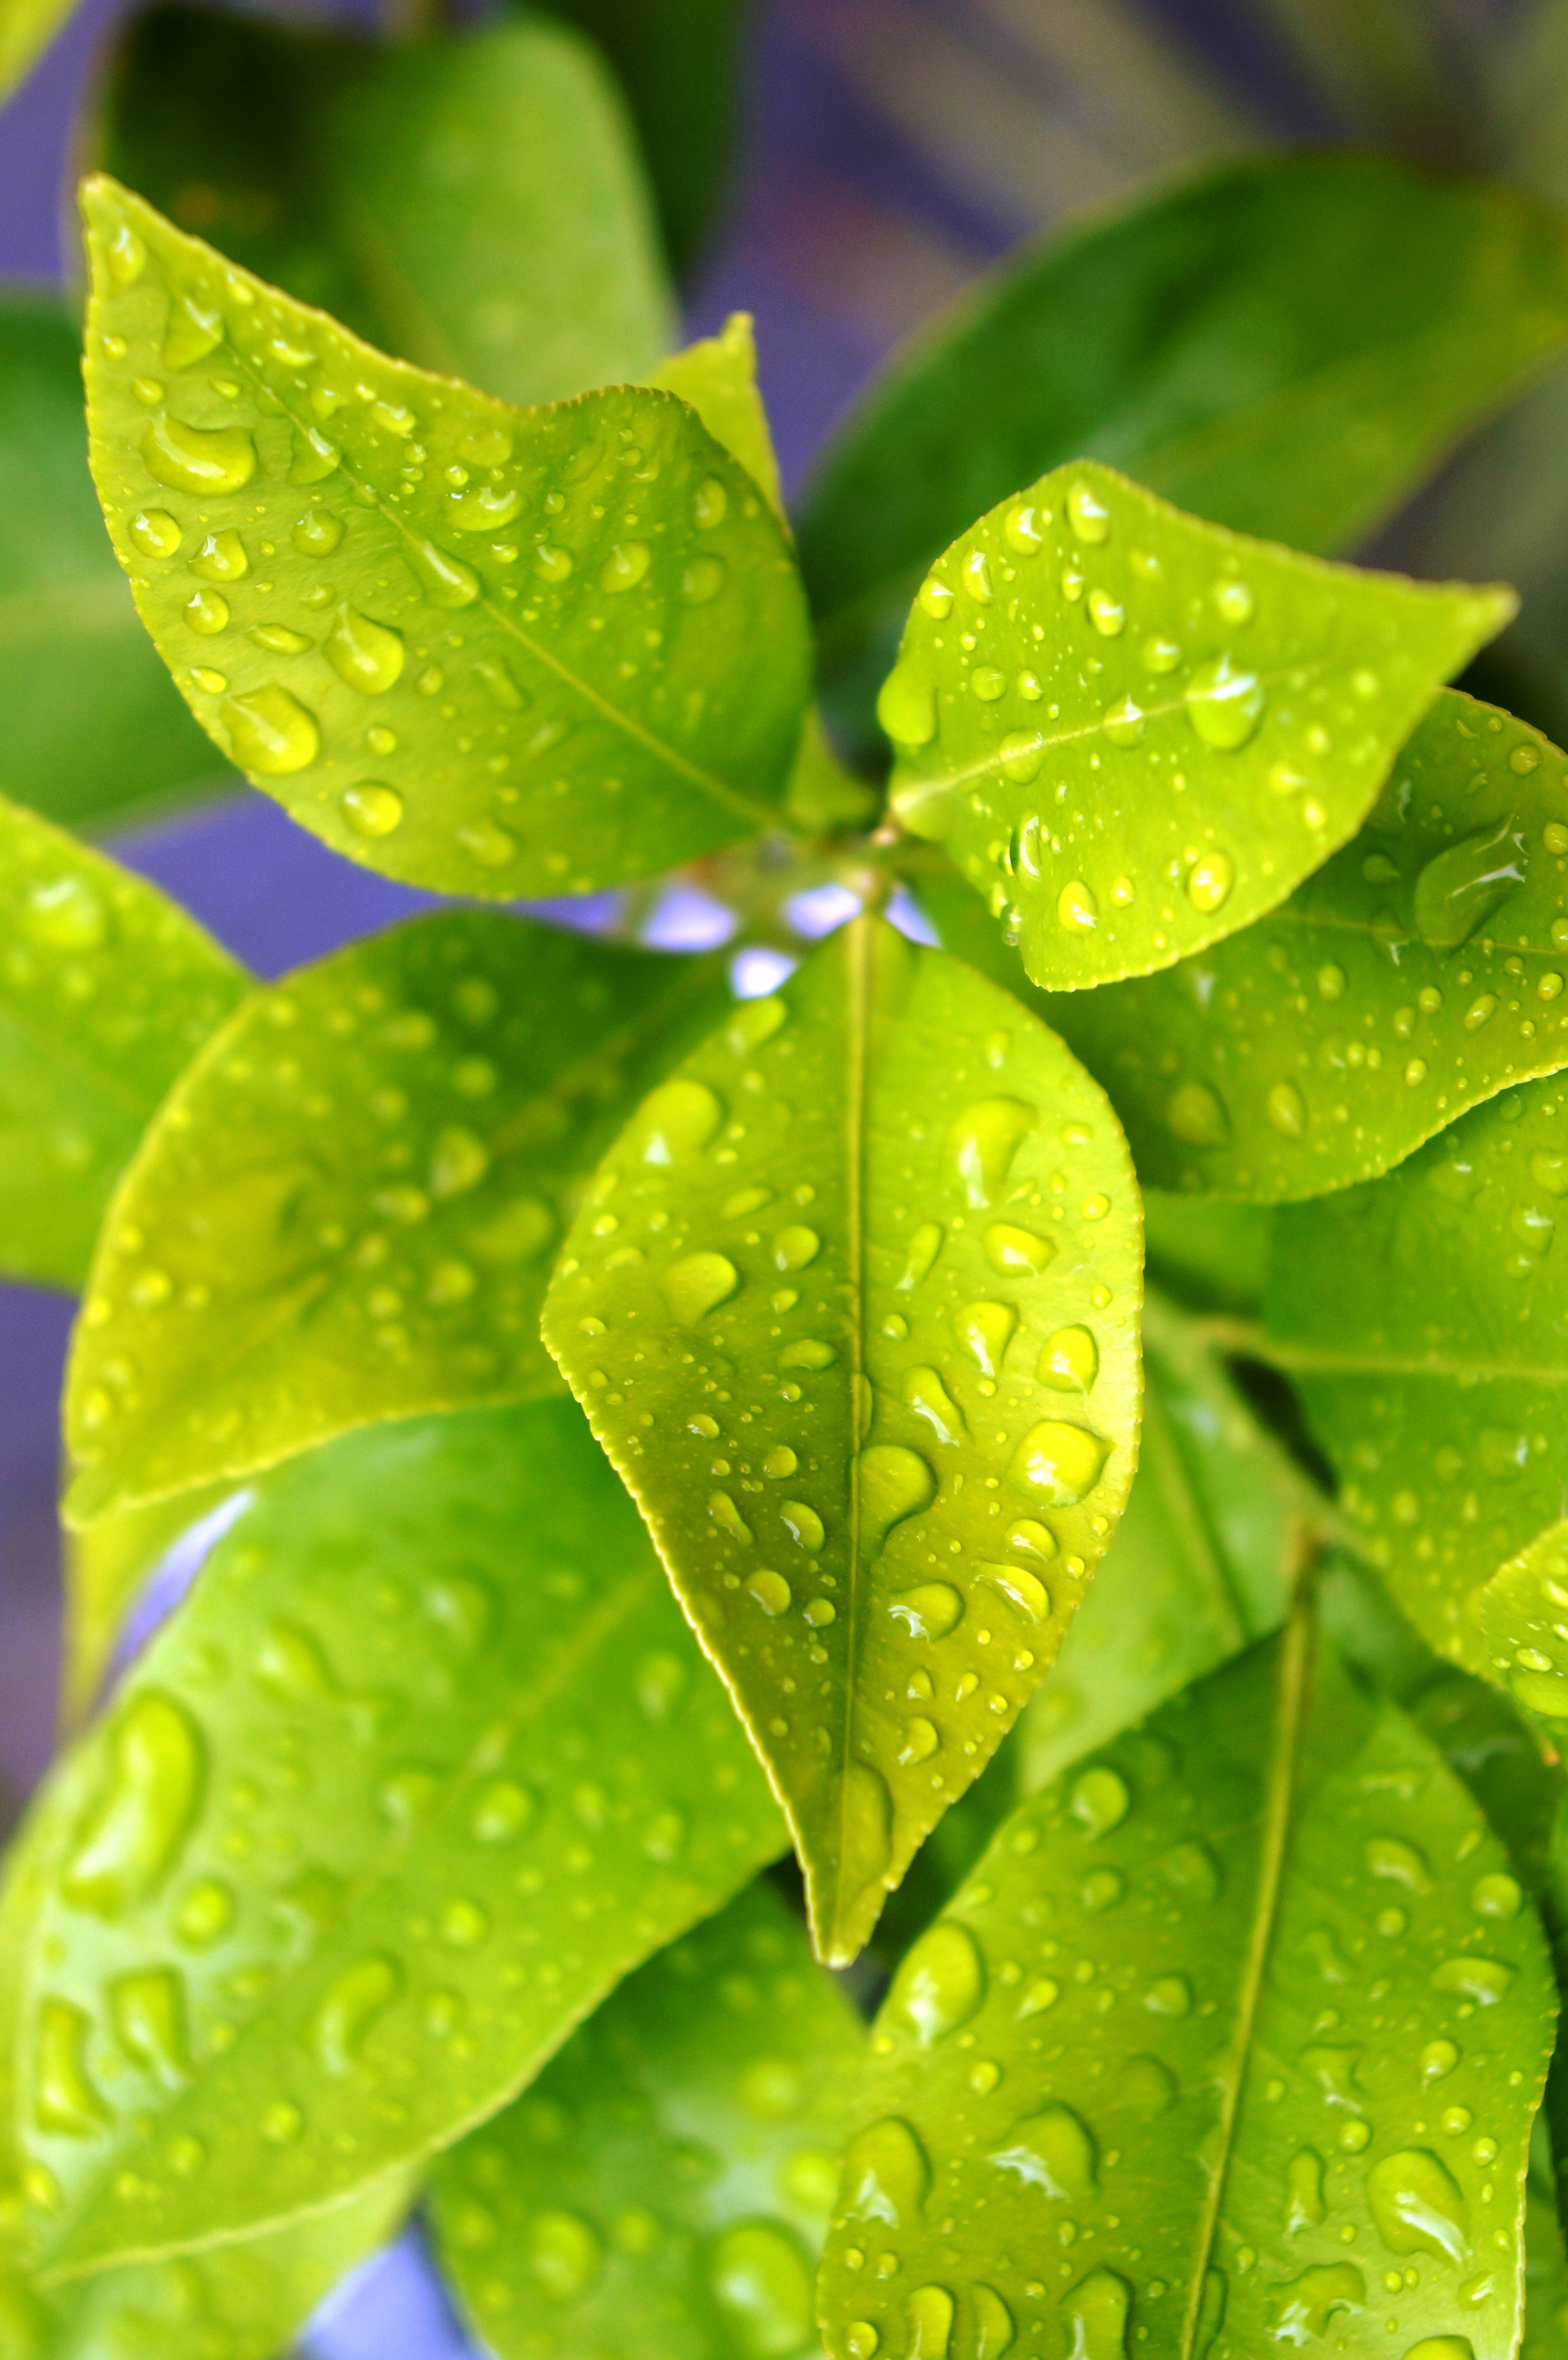
tree, water, branch, drop, dew, plant, leaf, flower, green, produce, botany, yellow, flora, lemon, close up, drops, moisture, macro photography, flowering plant, annual plant, land plant